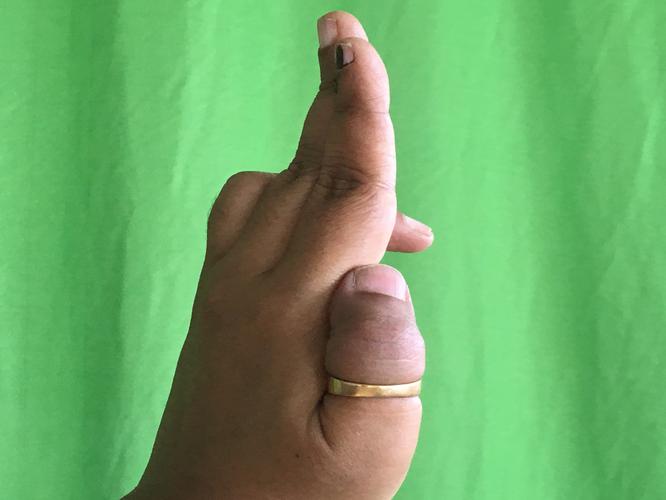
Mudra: Ardhapathaka
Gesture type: single_hand